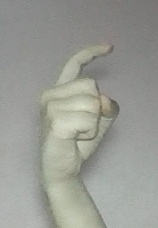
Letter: ra